Seo Bok

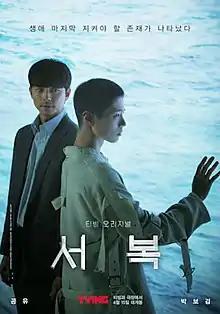
Theatrical release poster

Seo Bok, also known as Seo Bok: Project Clone, is a 2021 South Korean science fiction action thriller film written and directed by Lee Yong-ju. It stars Park Bo-gum as the title character, and Gong Yoo as a former intelligence agent. It was initially slated for a December 2020 release, however, its launch was postponed due to the COVID-19 pandemic. The film, which was pre-sold to 56 countries ahead of its launch, was eventually released simultaneously in theaters in South Korea and several Asian countries, as well as via streaming media TVING on April 15, 2021. It is the first Korean film released simultaneously in theaters and over-the-top media service.